Roman Catholic Diocese of Trenton

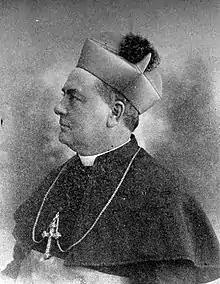
Bishop McFaul (1918)

In 1909, McFaul created a controversy when he accused the professors at American colleges and universities of an "upbuilding of a cynicism and intimacy with immoral ideas." In 1910, the Religious Teachers Filippini entered the diocese to work among the Italian immigrants in St. Joachim's Parish in South Trenton. McFaul established Catholic Charities in Trenton in 1913.